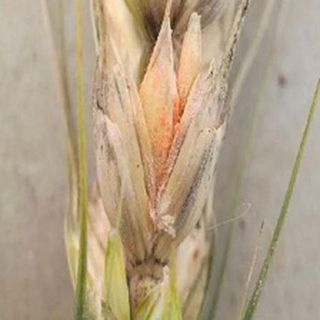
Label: wheat_fusarium_head_blight